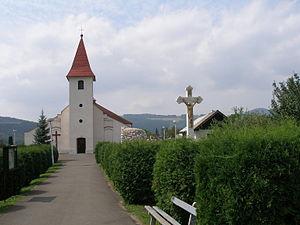
Ovčie est un village de Slovaquie situé dans la région de Prešov.